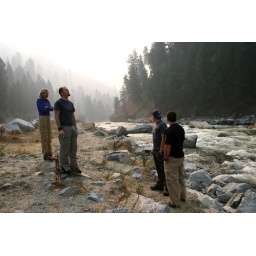
We stopped by the side of the road to check out the haze caused by all the forest fires in the area.